Nella Larsen

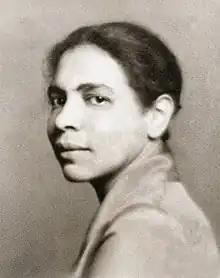
Larsen in 1928

Nellallitea "Nella" Larsen (born Nellie Walker; April 13, 1891 – March 30, 1964) was an American novelist. Working as a nurse and a librarian, she published two novels, "Quicksand" (1928) and "Passing" (1929), and a few short stories. Though her literary output was scant, she earned recognition by her contemporaries.